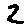
Label: 2